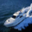
Label: ship